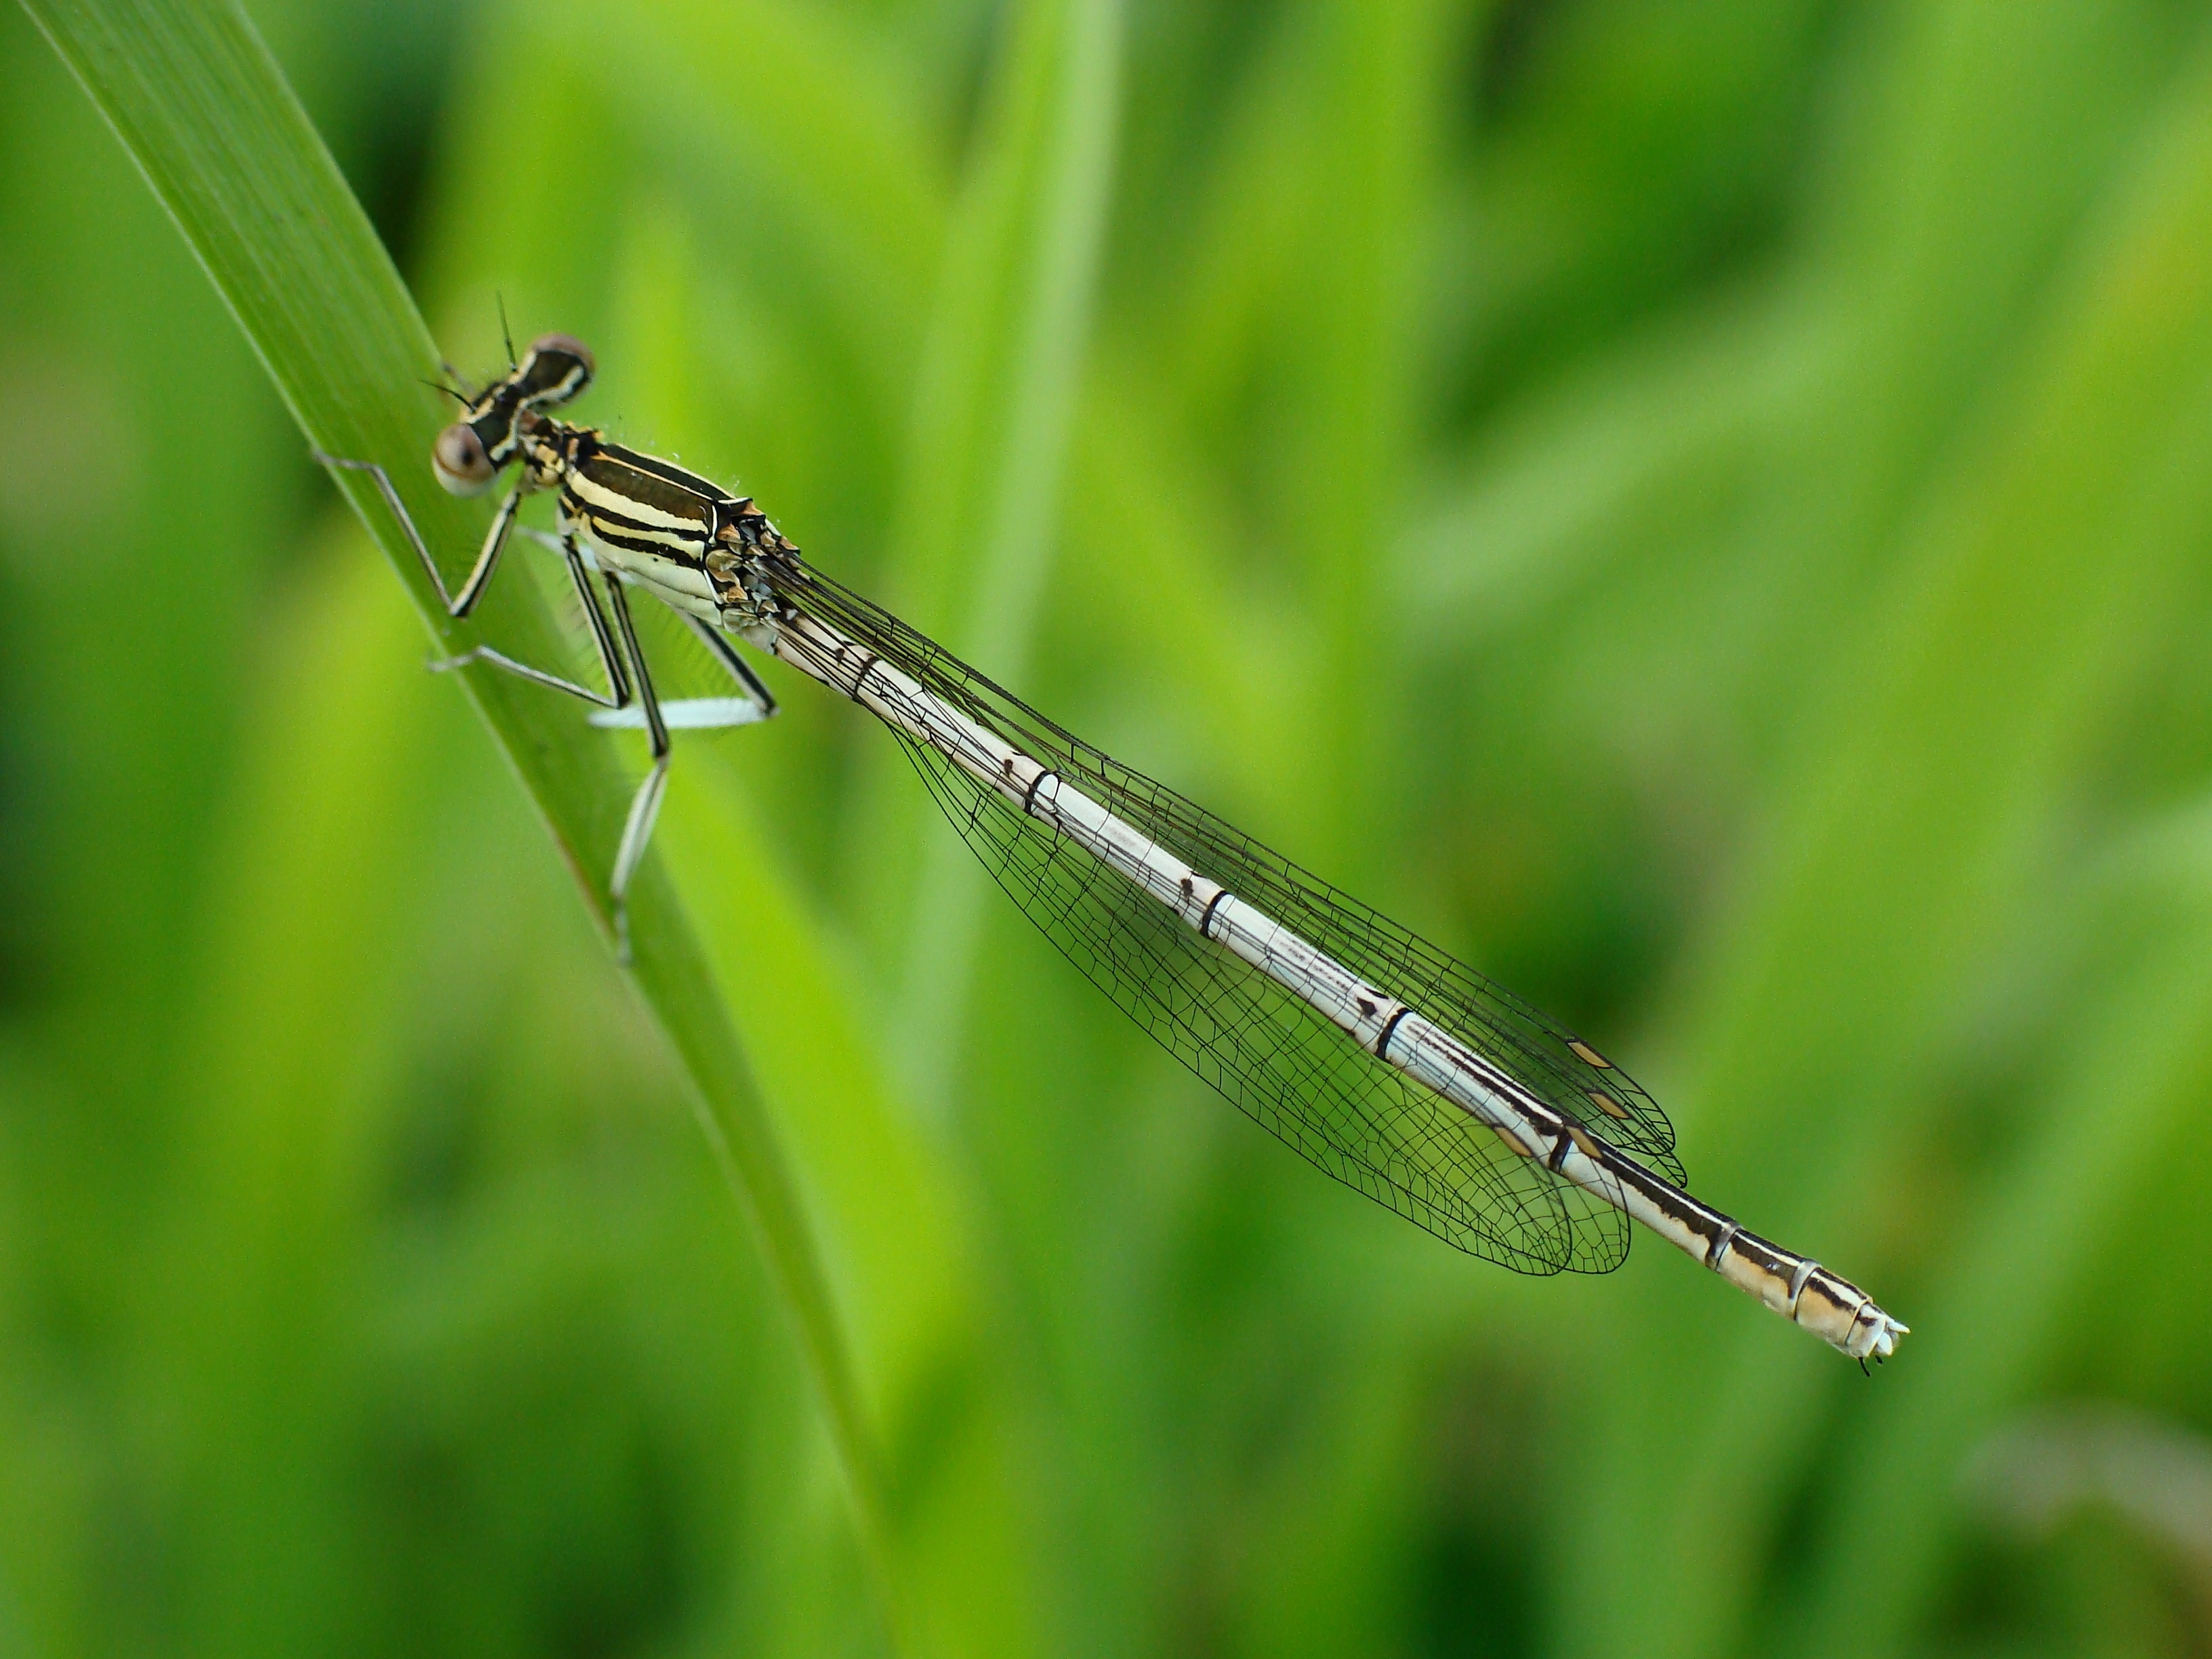
grass, wing, flying, green, insect, macro, fauna, invertebrate, close up, dragonfly, damselfly, macro photography, arthropod, wa ka, plant stem, dragonflies and damseflies, net winged insects